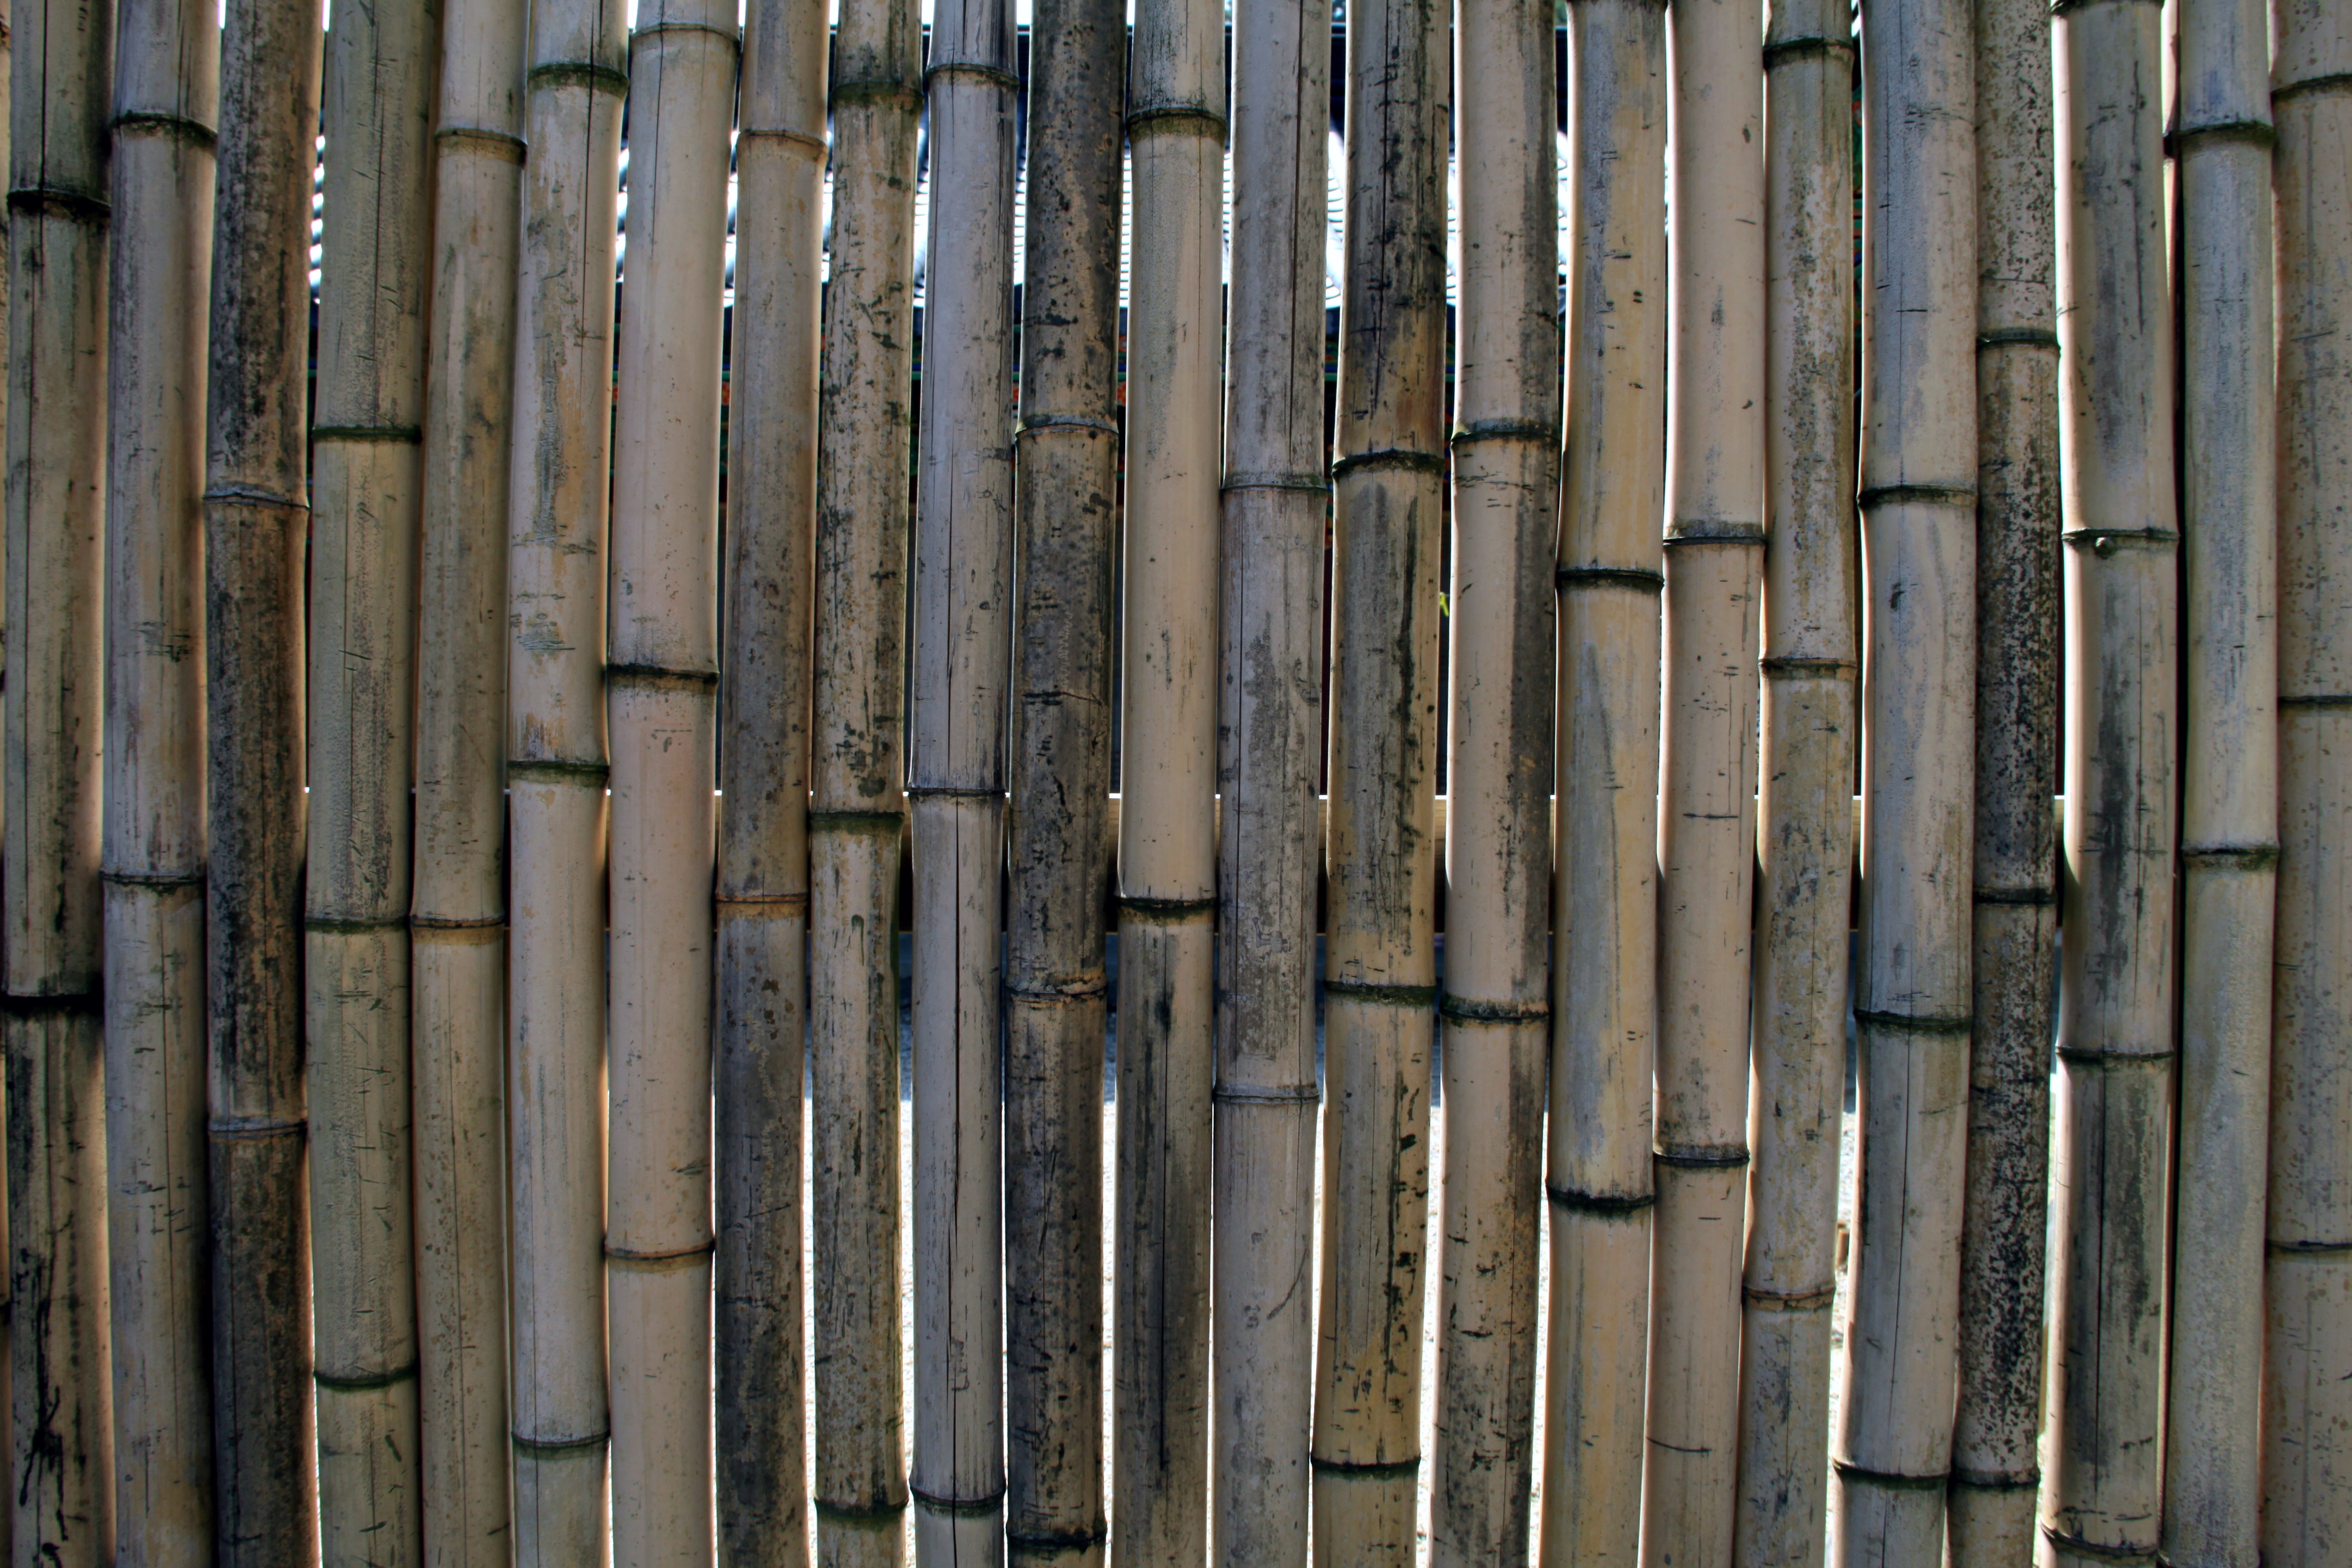
fence, structure, wood, wall, column, interior design, bamboo, flooring, bamboo wall, outdoor structure